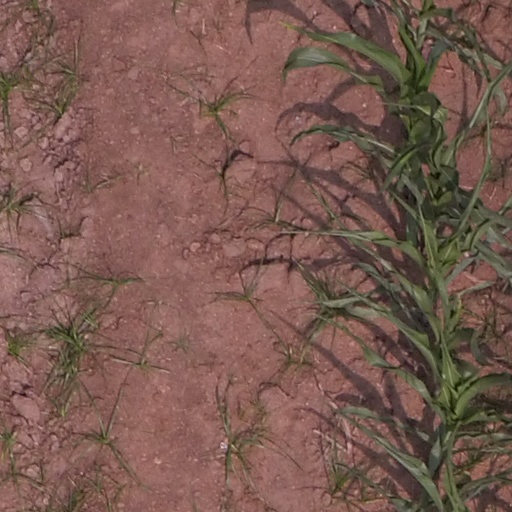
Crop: maize; corn